William Cort

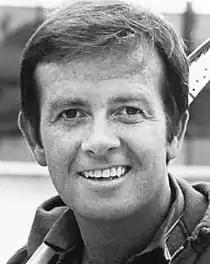
Publicity Photo of William Cort

William Phelps Greer III (July 8, 1936 – September 23, 1993), credited as William Cort and Bill Cort, was an American actor.